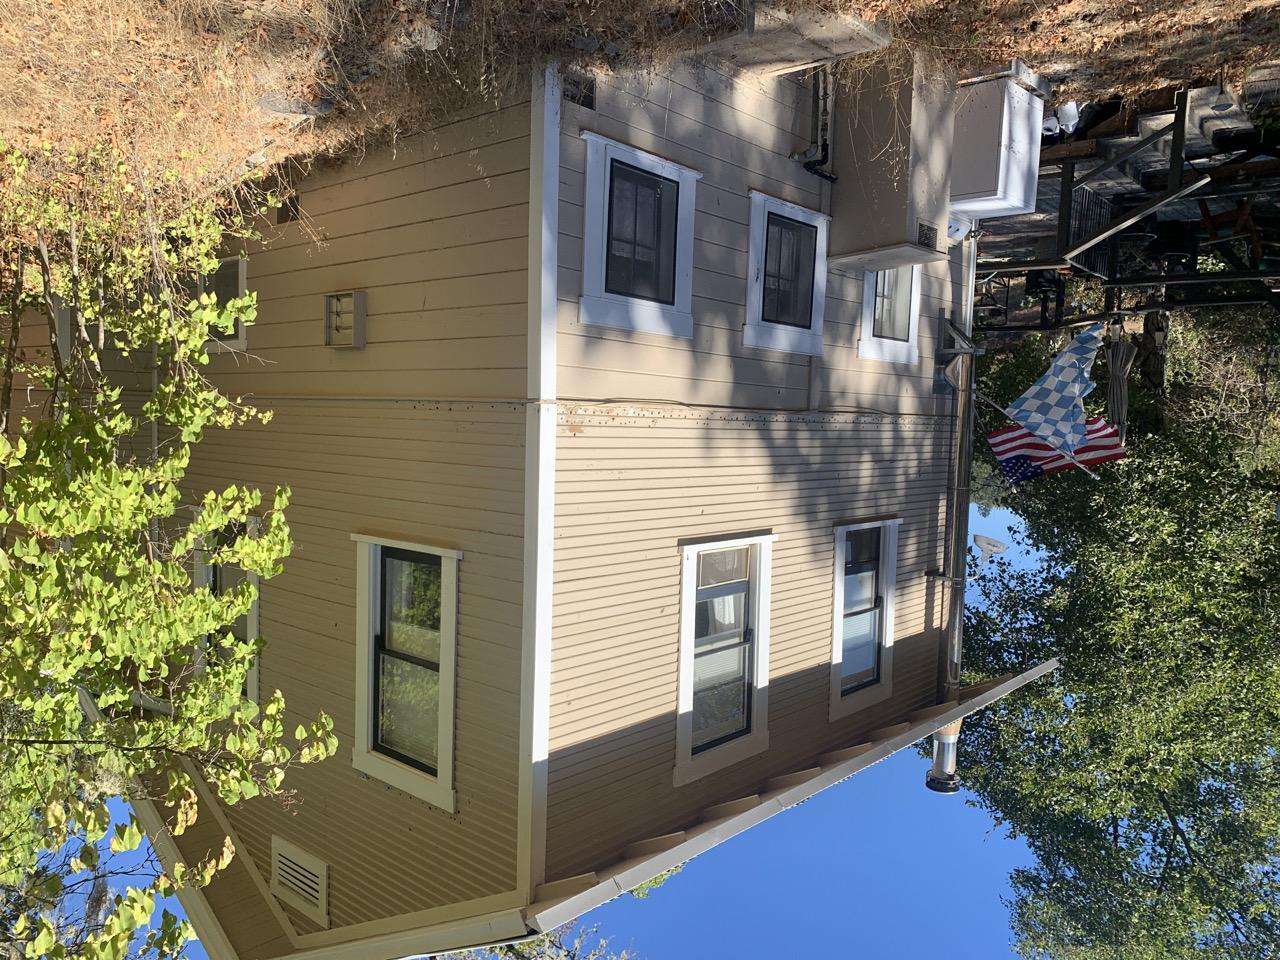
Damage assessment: no_damage